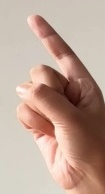
ASL sign: Z